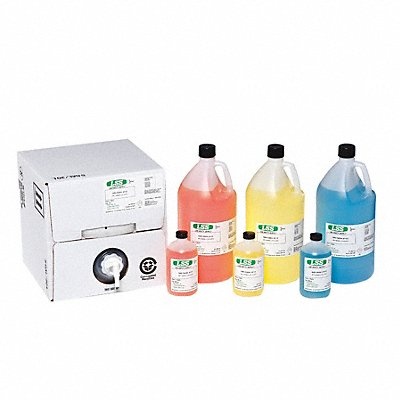
Red Buffer Solution pH 4.00 1L Plastic
Red Buffer Solution Concentration pH 4.0 CAS Number 7732-18-5 877-24-7 Chemical Container Material Plastic Chemical Container Type Bottle Chemical Container Size 1 L Chemical Family Type Buffers Calibration Certificate NIST Shelf Life 24 mo Shipping Restrictions Chemical Not Regulated for Transport
Brand: LAB SAFETY SUPPLY
Category: Business & Industrial > Science & Laboratory > Biochemicals > Buffers